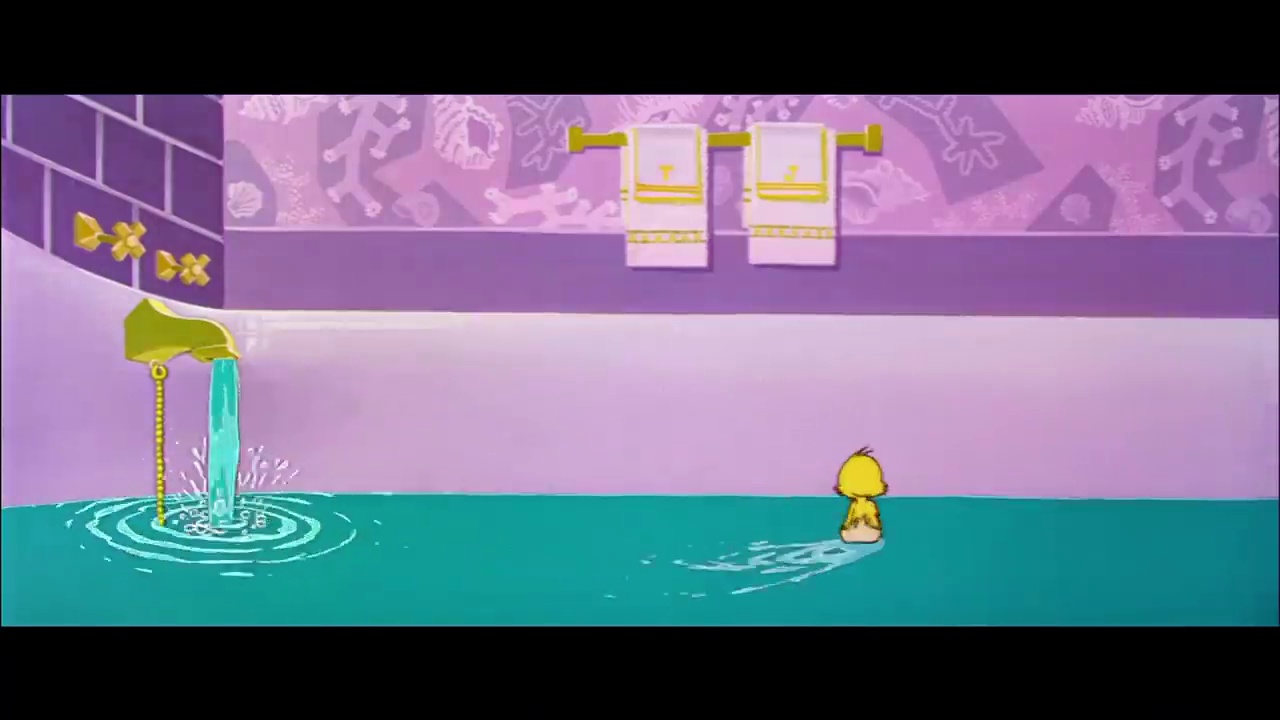
Portrait style: Cartoon Portrait